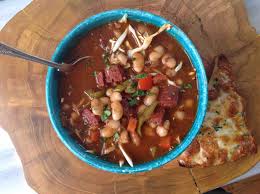
Yemek: kuru_fasulye